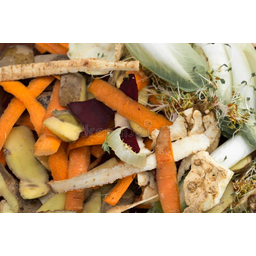
Label: generalcompost